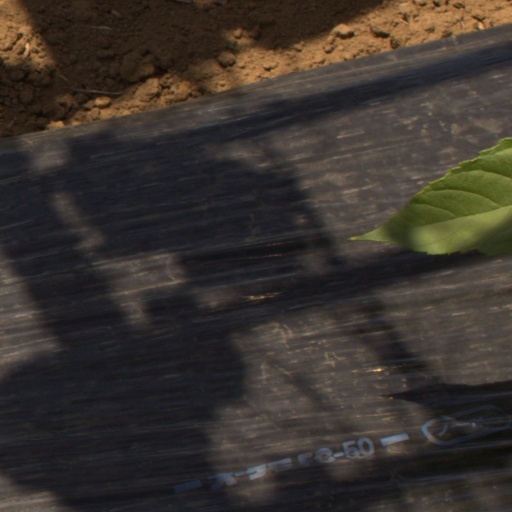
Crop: Jerusalem artichoke